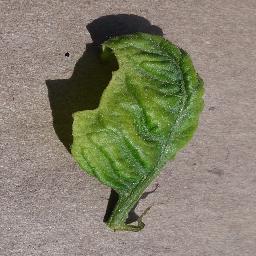
Label: Tomato___Tomato_Yellow_Leaf_Curl_Virus